Rochlitz

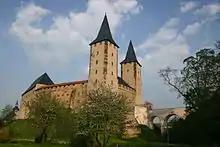
Rochlitz Castle

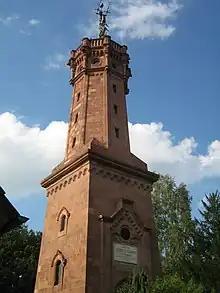
Observation tower on Rochlitzer Berg

Rochlitz did not suffer damage in World War II. Therefore, despite some fires in past centuries, the historical structure of the town, many sacred buildings from the late Middle Ages, and residential buildings from the Renaissance era have been conserved. The historical configuration of the town, consisting of a market square with surrounding buildings, but without a network of streets, is rare for Saxony.